First Herat War

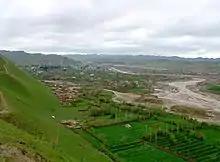
Qala-e Naw and the surrounding terrain

Even though he captured Qala-e Naw, the Sunni confederation remained out of reach for the Persians. By this time winter had arrived, the severe cold and frost taking their toll on the Asef al-Dowleh's men. This made it impossible for him to winter in Qala-e Naw, especially with a powerful enemy nearby that could use the terrain to their advantage. Therefore, after 10 days of resting in the town, the Asef al-Dowleh made the decision to push on and seize Bala Murghab before his supplies were completely cut.